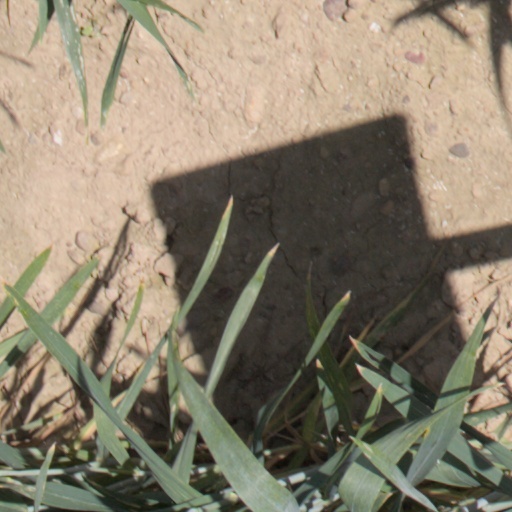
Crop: wheat